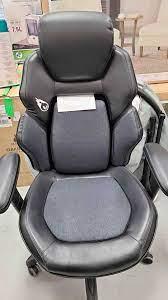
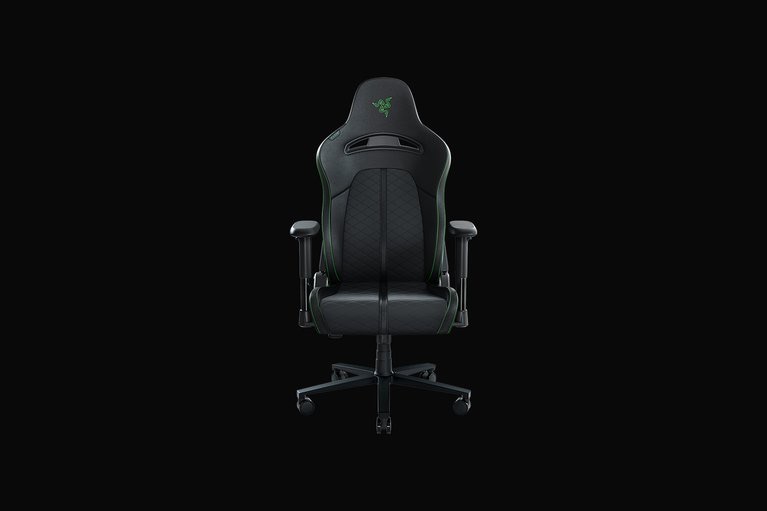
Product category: items_chair
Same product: no